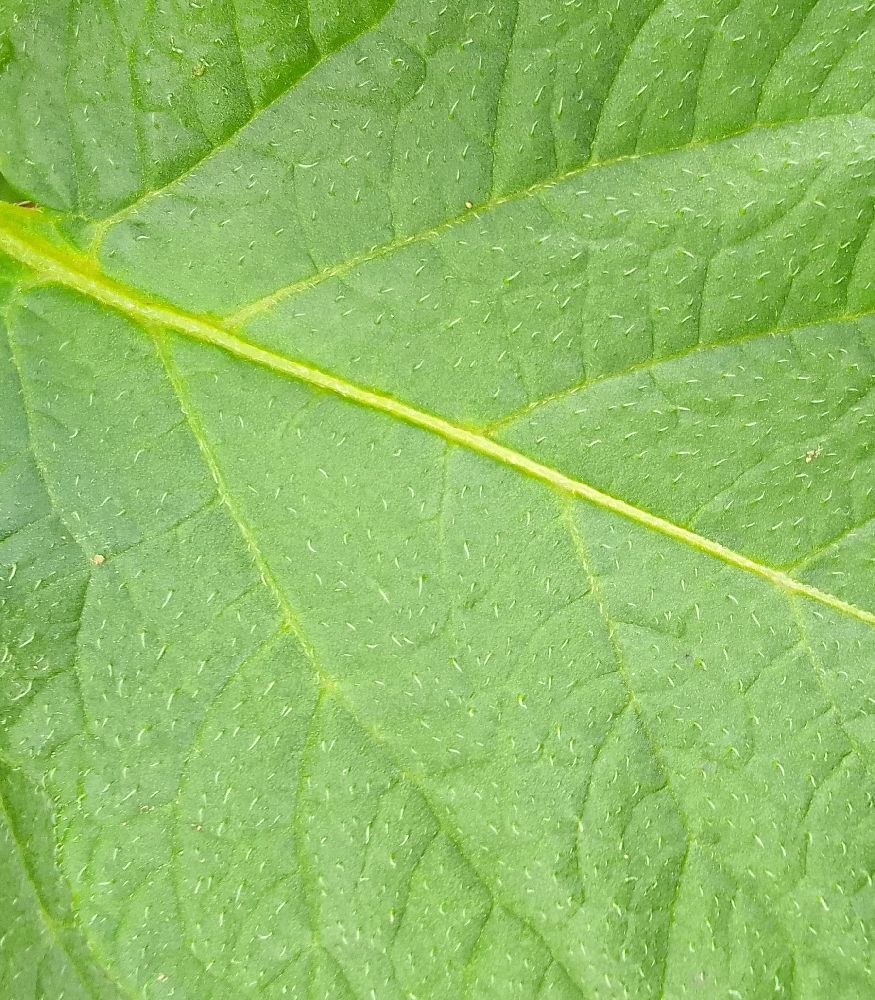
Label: Healthy